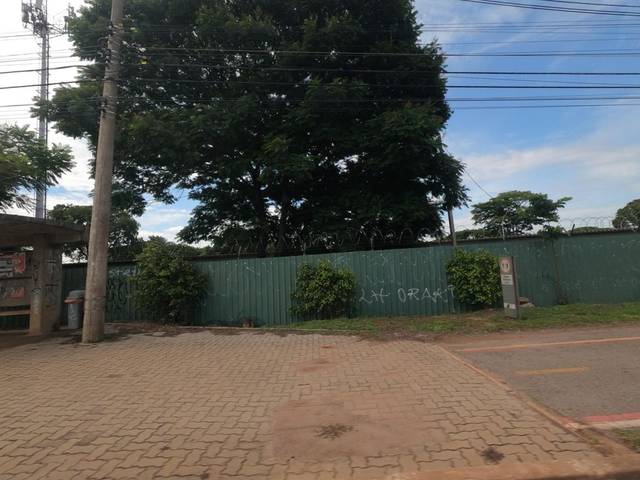
Region: Brazil
Coordinates: -15.809, -47.958